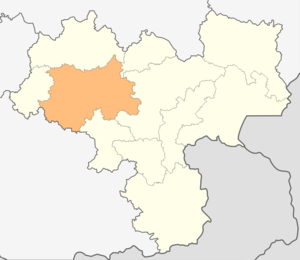
Khaskovo est une obchtina de l'oblast de Khaskovo en Bulgarie.